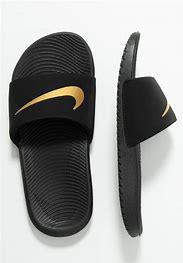
Brand: Nike
Model: Kawa